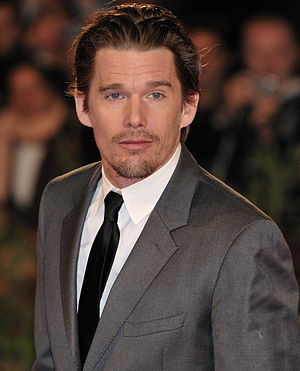
Ethan Hawke
Ethan Hawke, Filmfestivalen i Venedig, 2009
Ethan Green Hawke er en amerikansk skuespiller.